Bobby Yeah

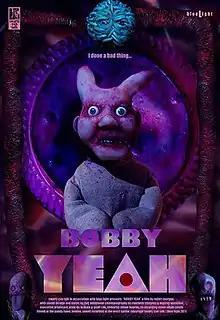
Poster

Bobby Yeah is a British stop motion adult animated body horror short film written, directed and animated by Robert Morgan. It was made independently and completed in 2011, and later uploaded on Robert's YouTube Channel in HD in 2017.